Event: Nepal Earthquake
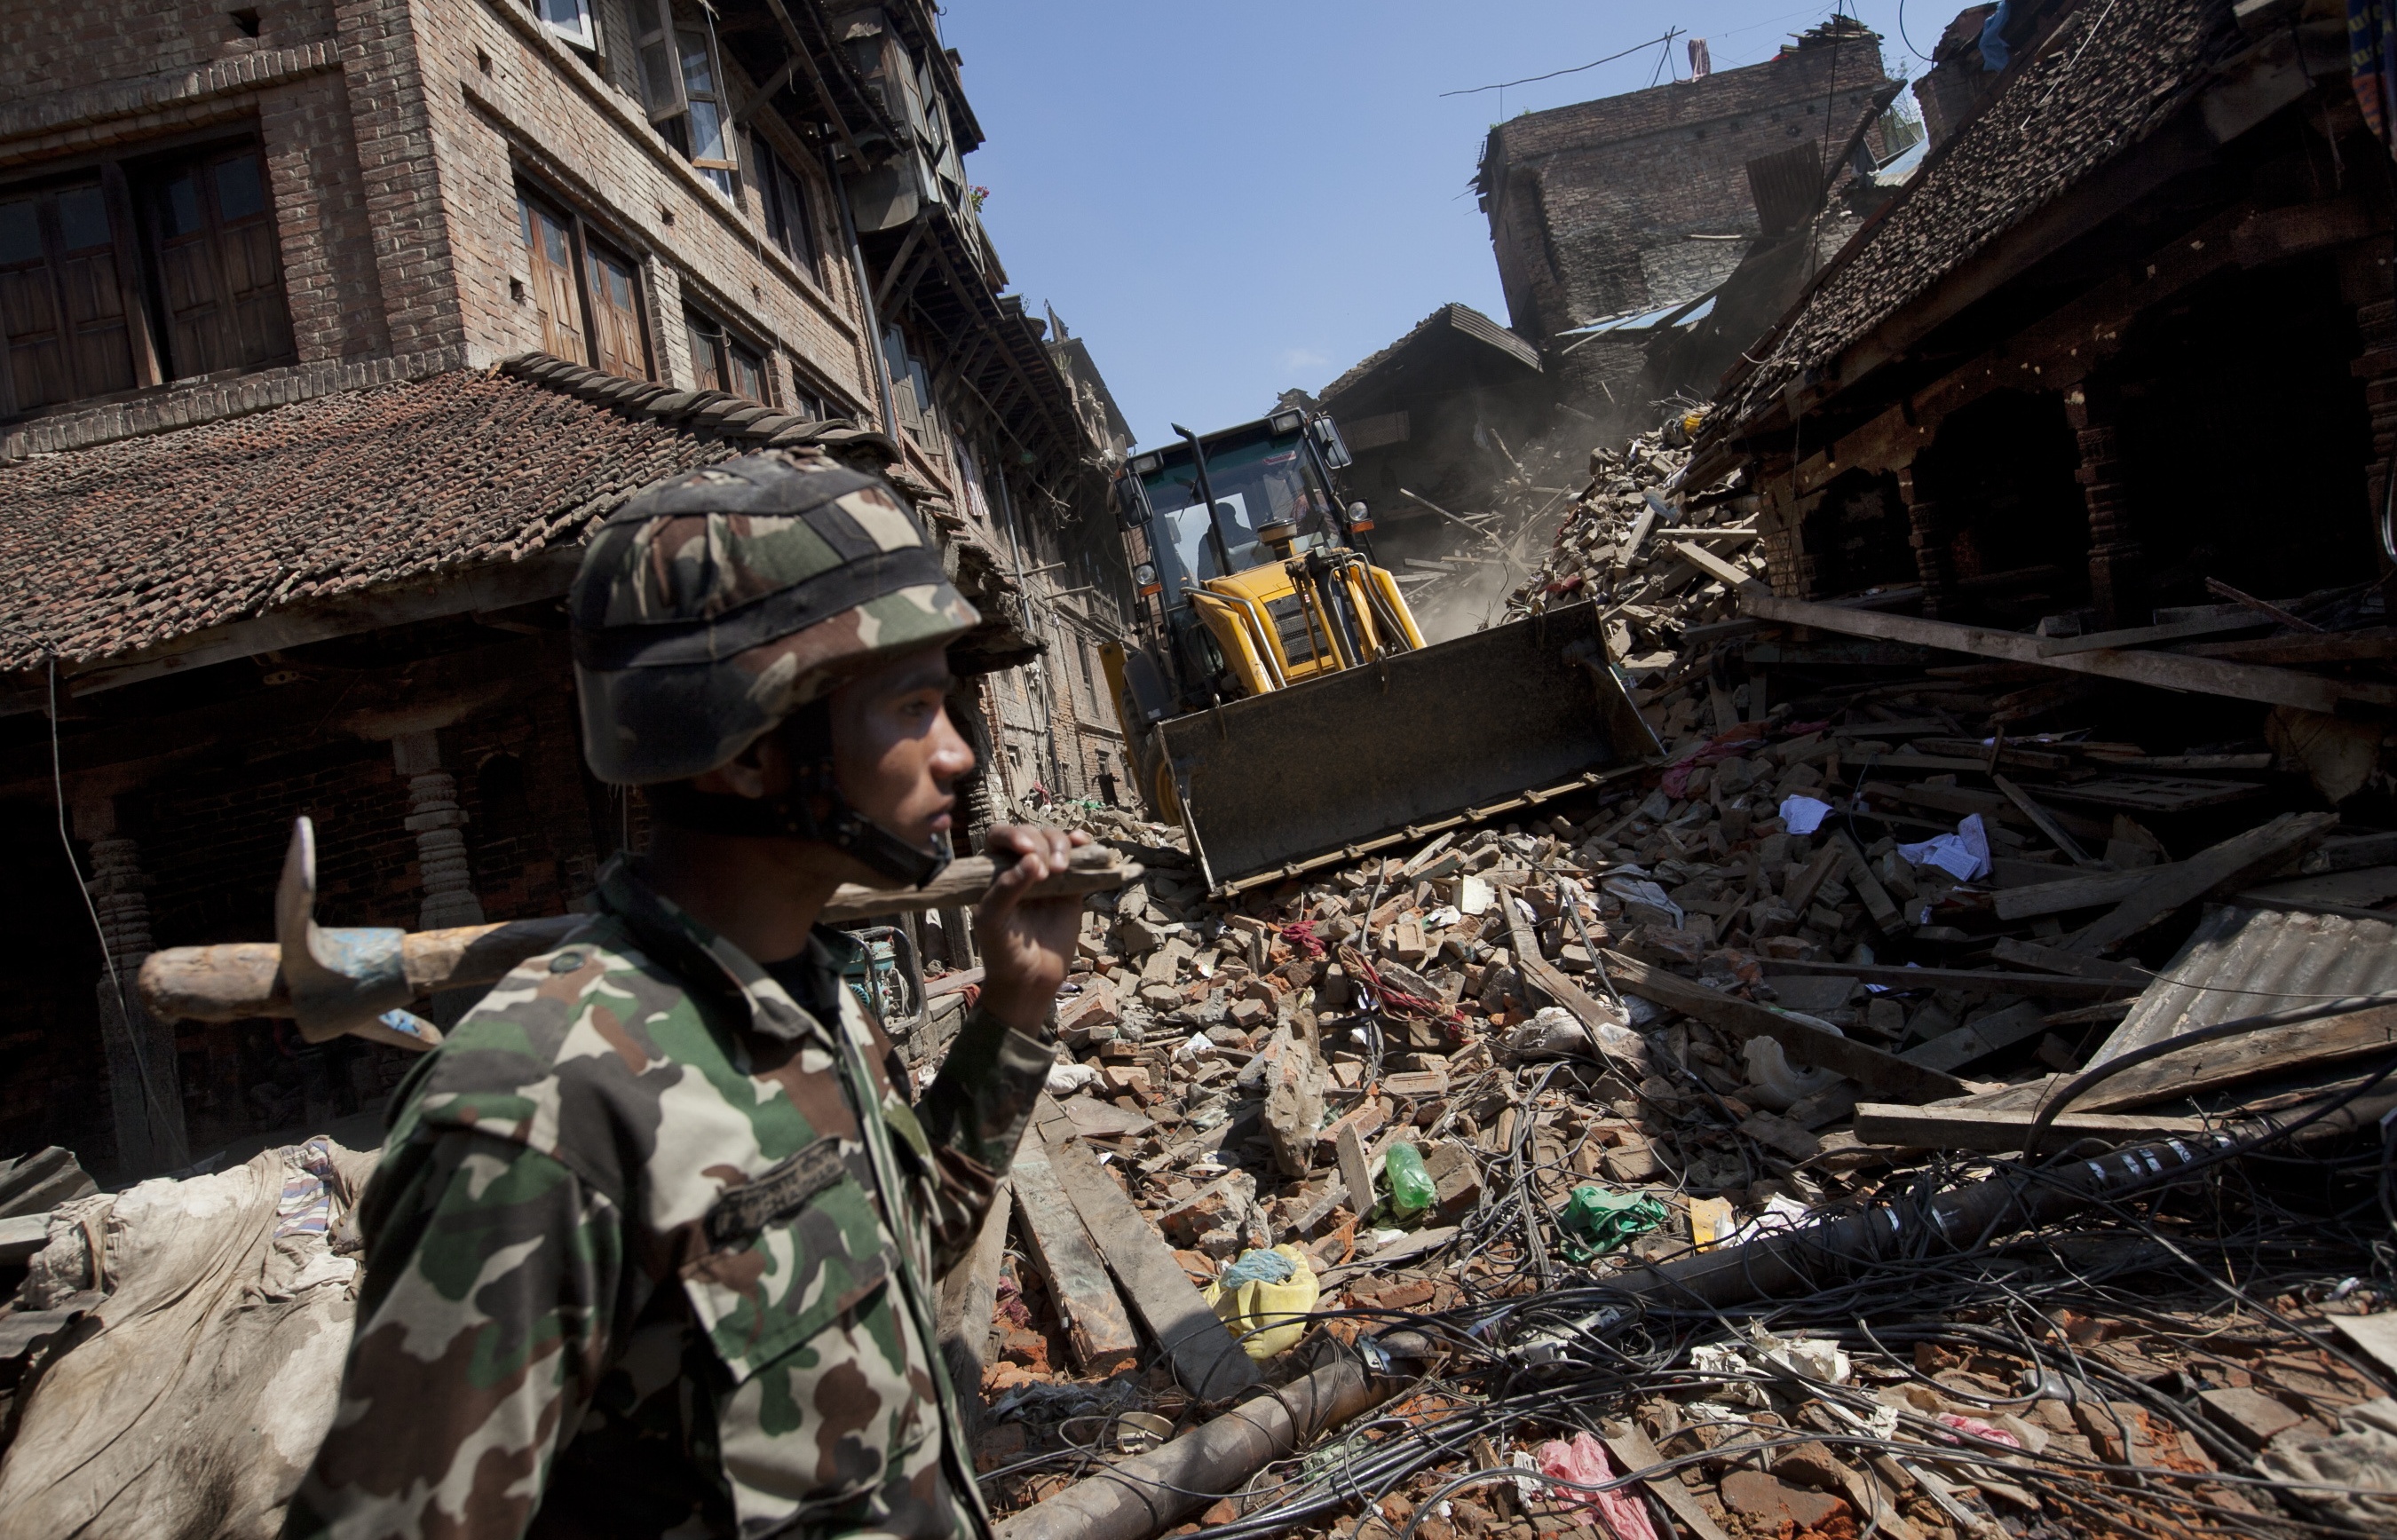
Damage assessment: damage